Zilog eZ80

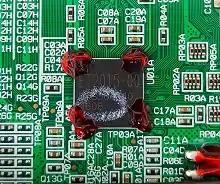
eZ80 in a TI-84 Plus CE with 256 KB on-chip RAM

The Zilog eZ80 is an 8-bit microprocessor designed by Zilog as an updated version of the company's first product, the highly-successful Zilog Z80. The eZ80 is binary compatible with the Z80, but it operates almost three times faster at the same clock frequency. eZ80 features an optional mode that expands memory addressing to 16 megabytes.